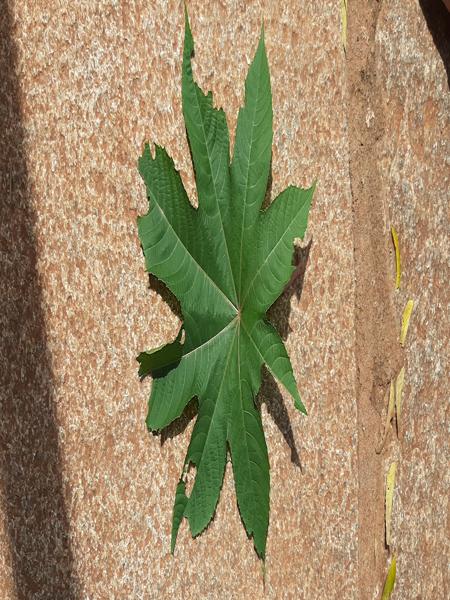
Plant: Castor